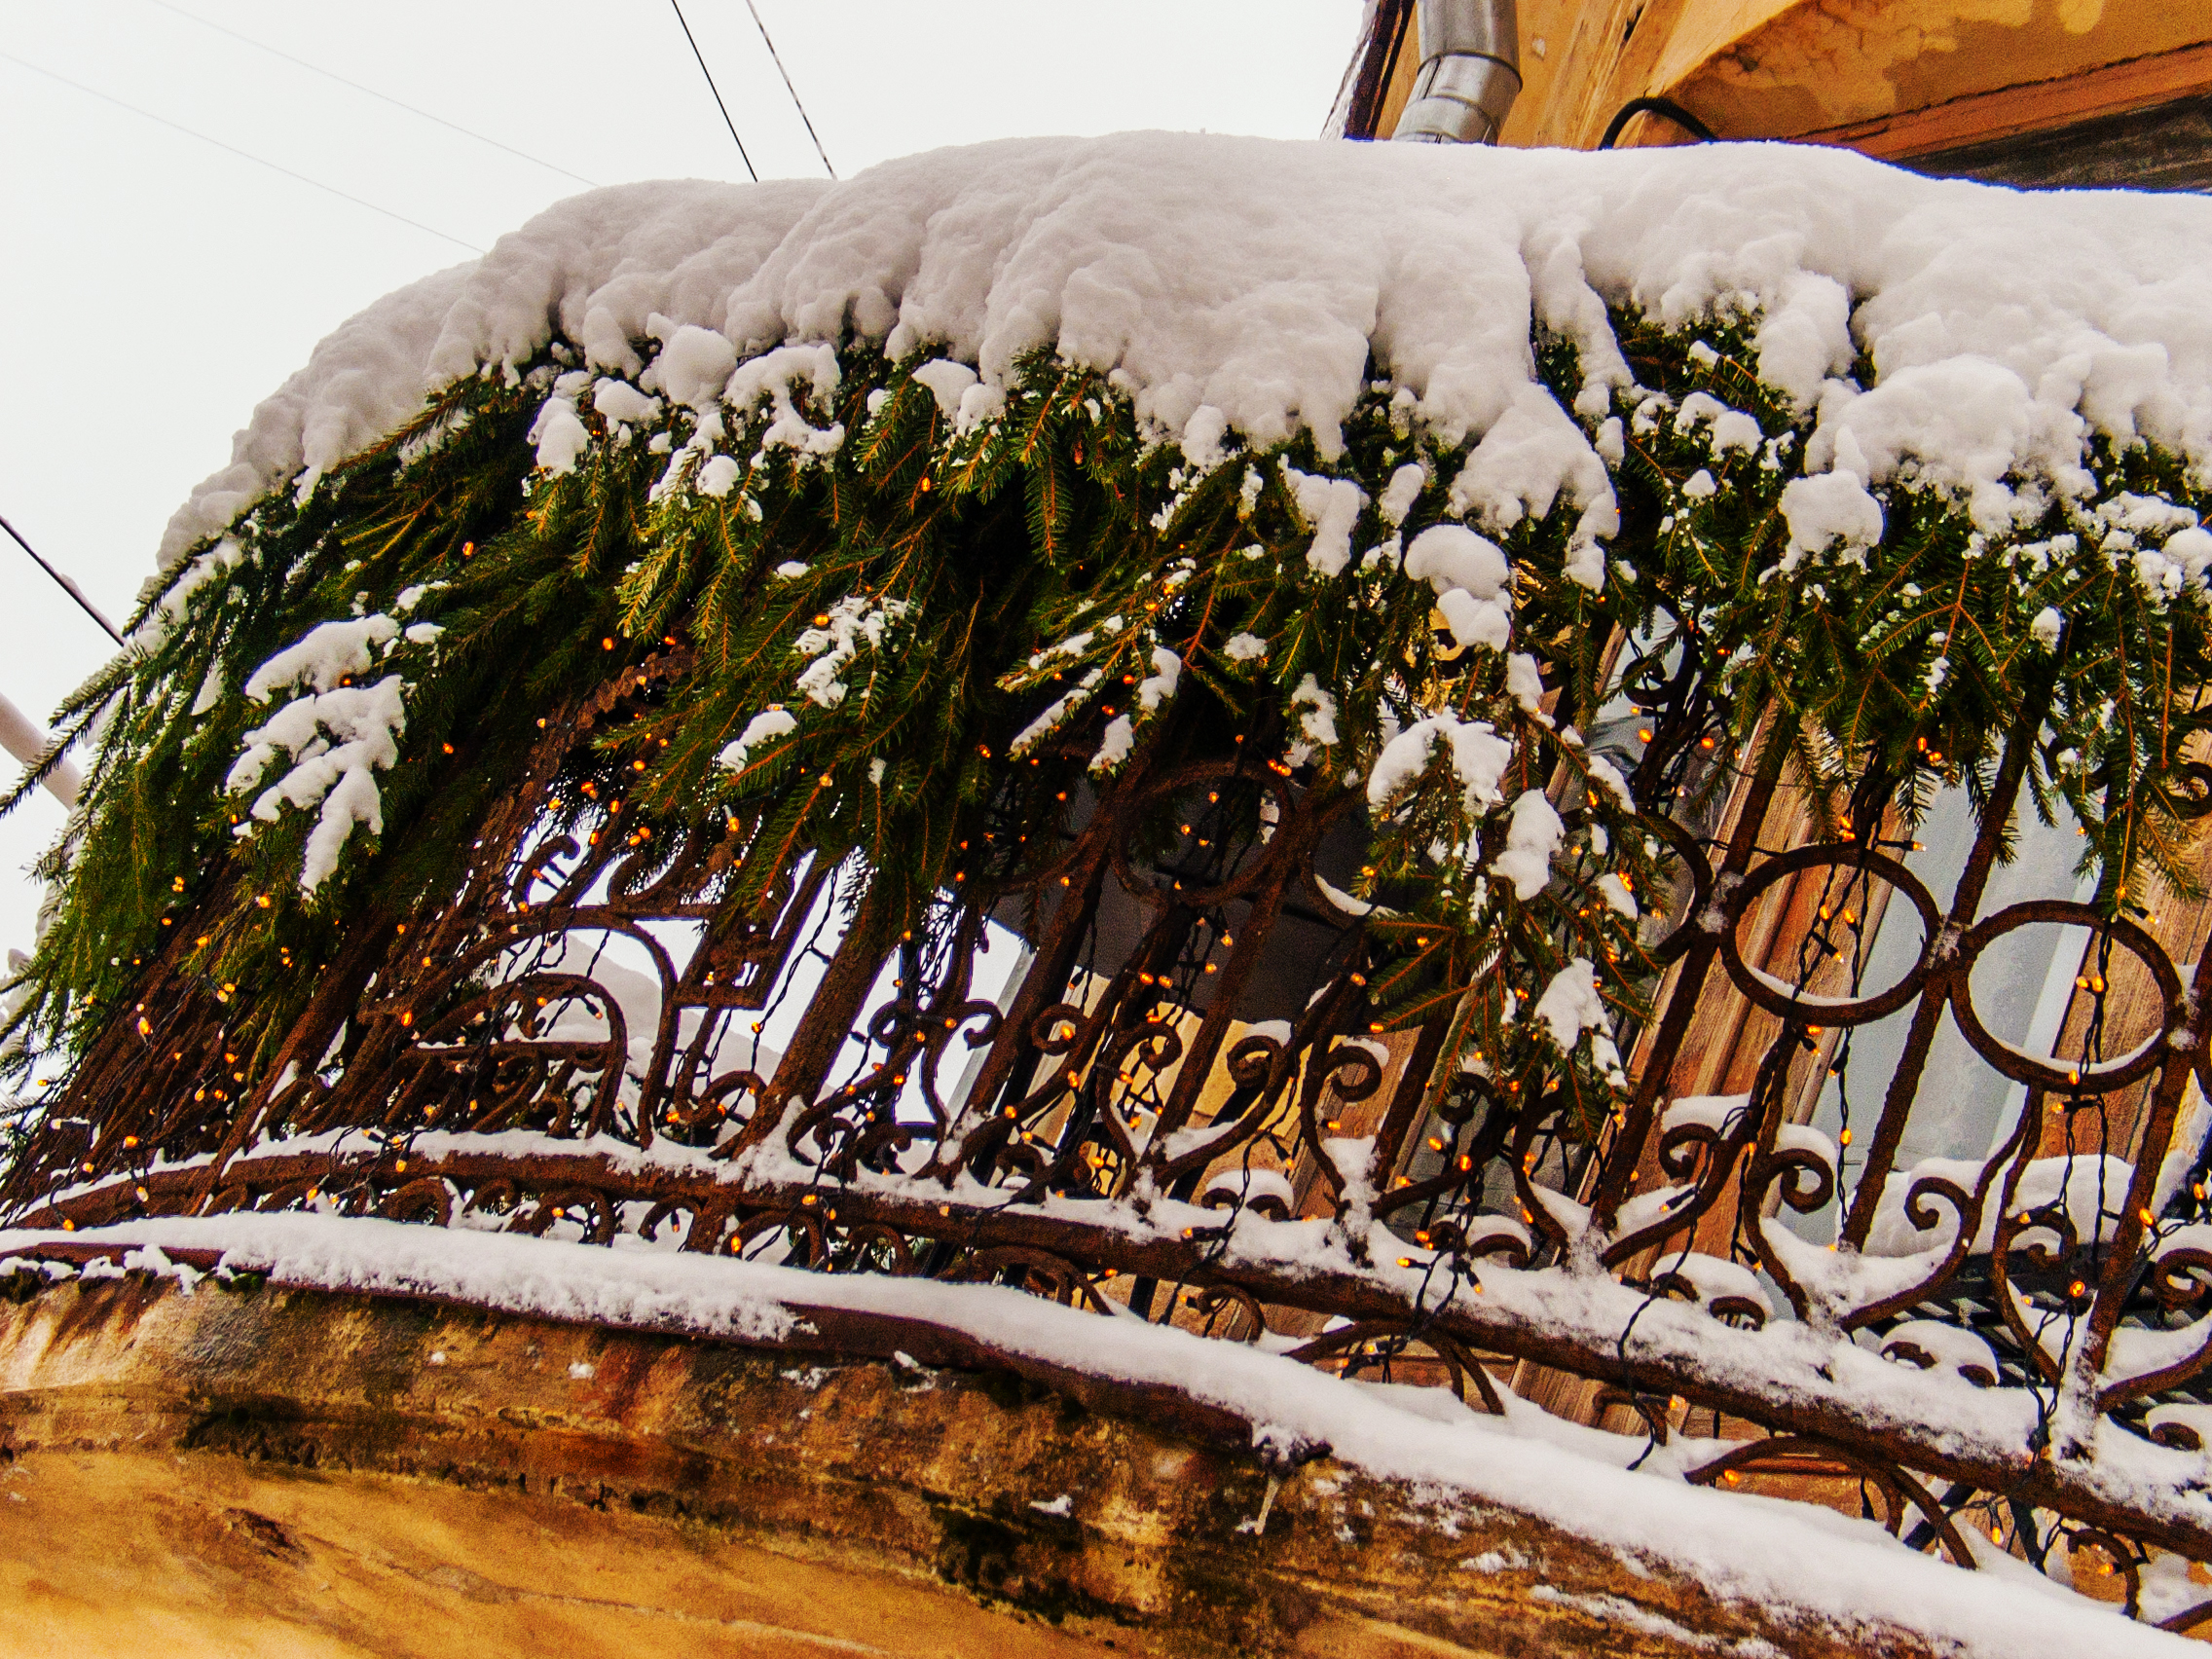
images, snow, plant, sky, branch, wood, grass, twig, freezing, landscape, Tints and shades, grass family, winter, fence, roof, house, metal, event, precipitation, arecales, frost, circle, shrub, natural landscape, pattern, soil, tree, arch